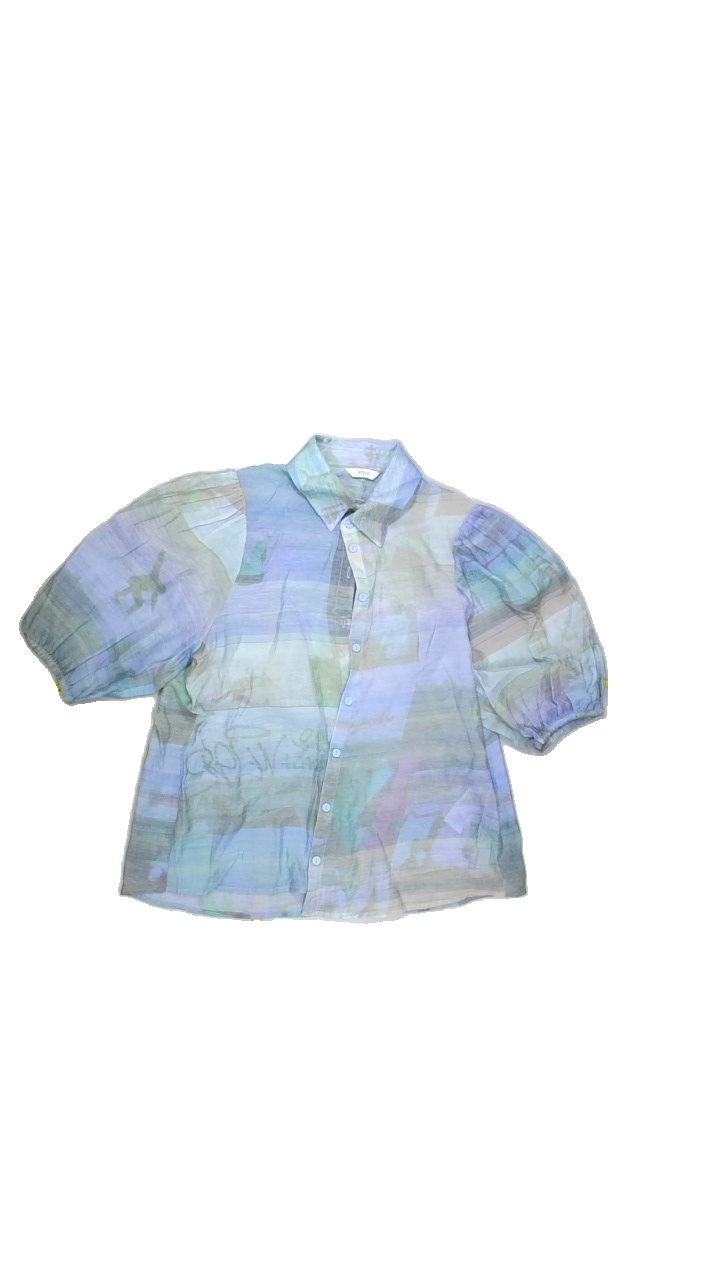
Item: Shirt (Ladies)
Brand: Not Applicable
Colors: Multicolor, Green, Blue, Beige, Black, Pink, Purple, White, Brown
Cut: Regular, Collar
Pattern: Geometric print
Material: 80%lyocell 20%nylon
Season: All
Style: No trend
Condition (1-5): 3
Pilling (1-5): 5
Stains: No
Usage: Export
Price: <50